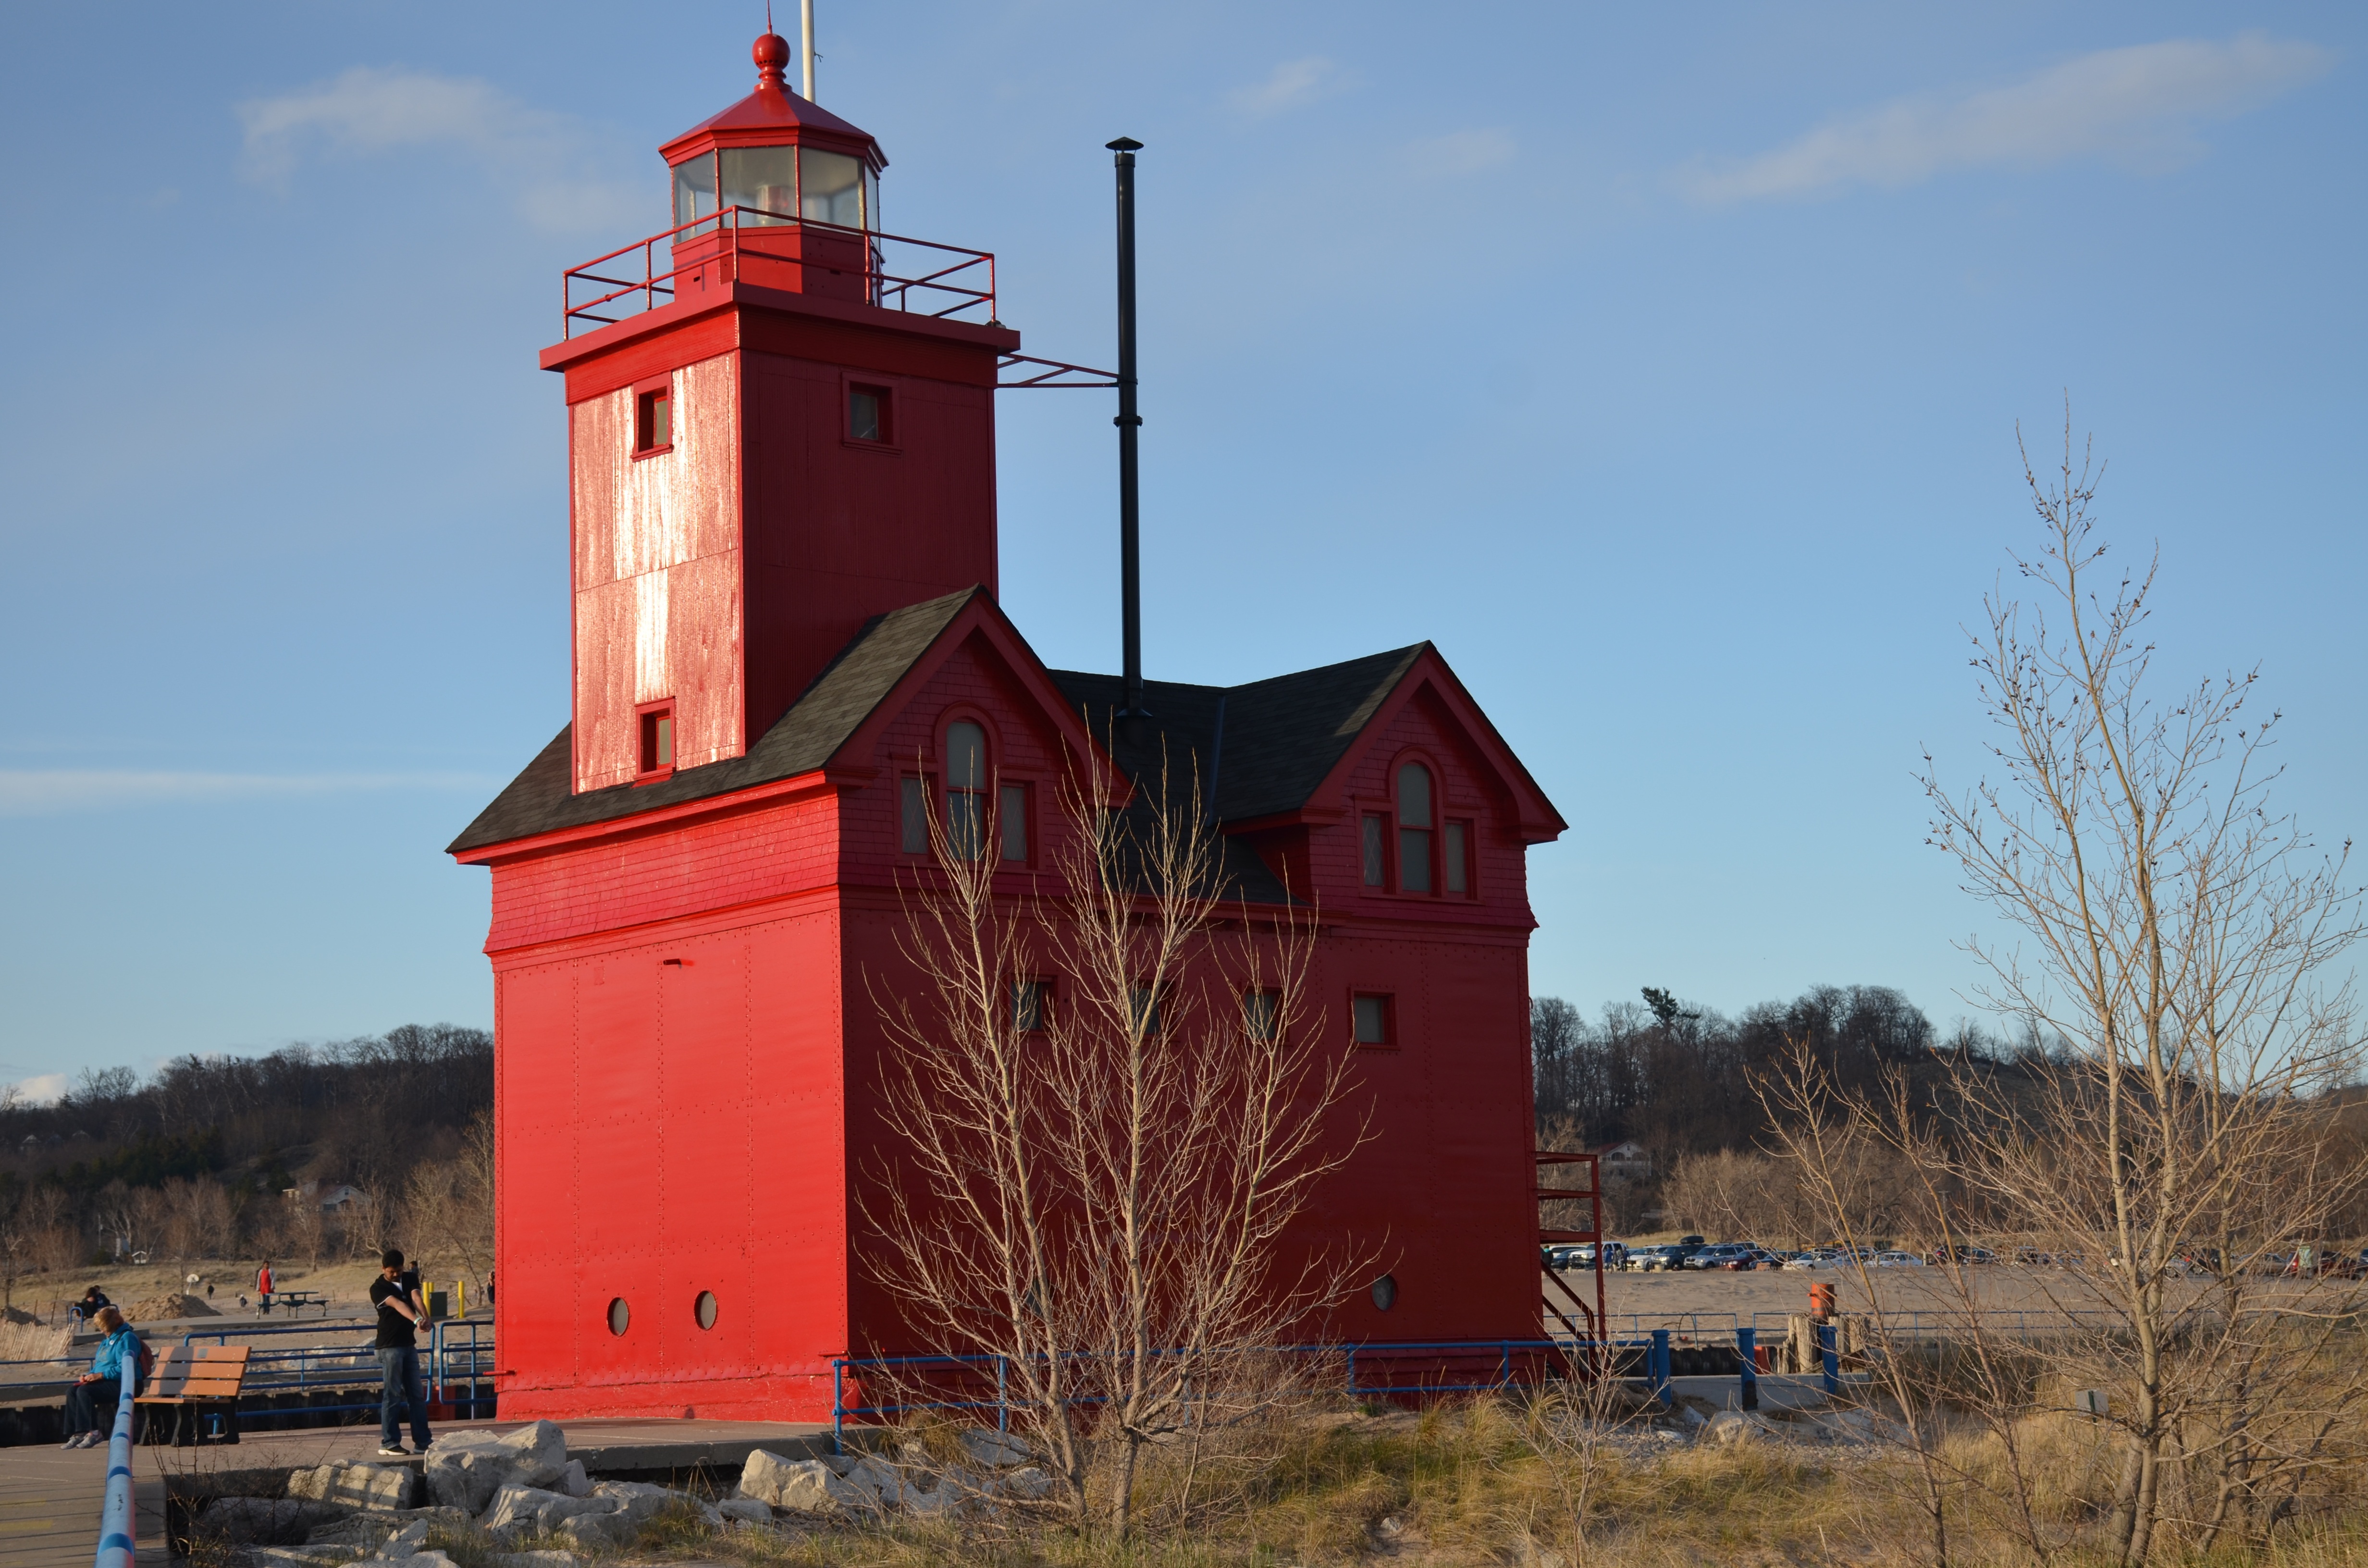
water, nature, lighthouse, sky, lake, windmill, building, tower, blue, mill, michigan, lake michigan, rural area, red fort